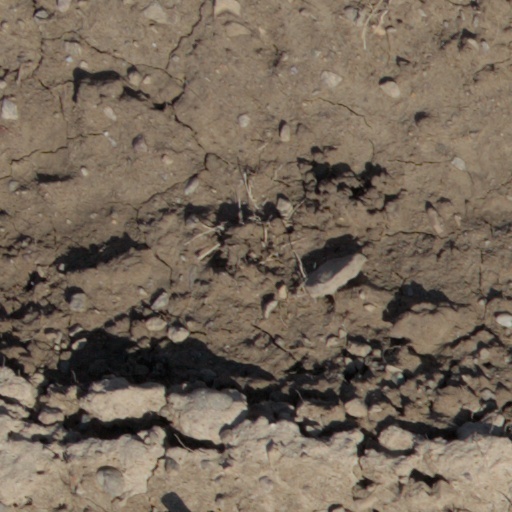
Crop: wheat